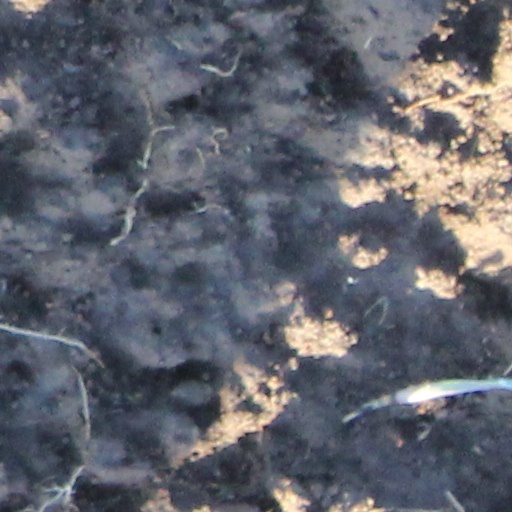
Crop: wheat